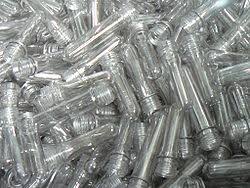
Waste category: plastic